LaserWriter

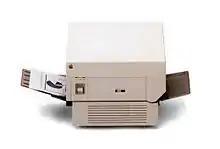

The LaserWriter is a laser printer with built-in PostScript interpreter sold by Apple, Inc. from 1985 to 1988. It was one of the first laser printers available to the mass market. In combination with WYSIWYG publishing software like PageMaker that operated on top of the graphical user interface of Macintosh computers, the LaserWriter was a key component at the beginning of the desktop publishing revolution.